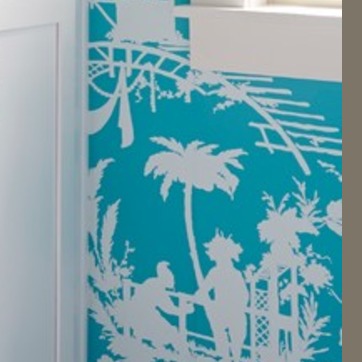
Material: wallpaper